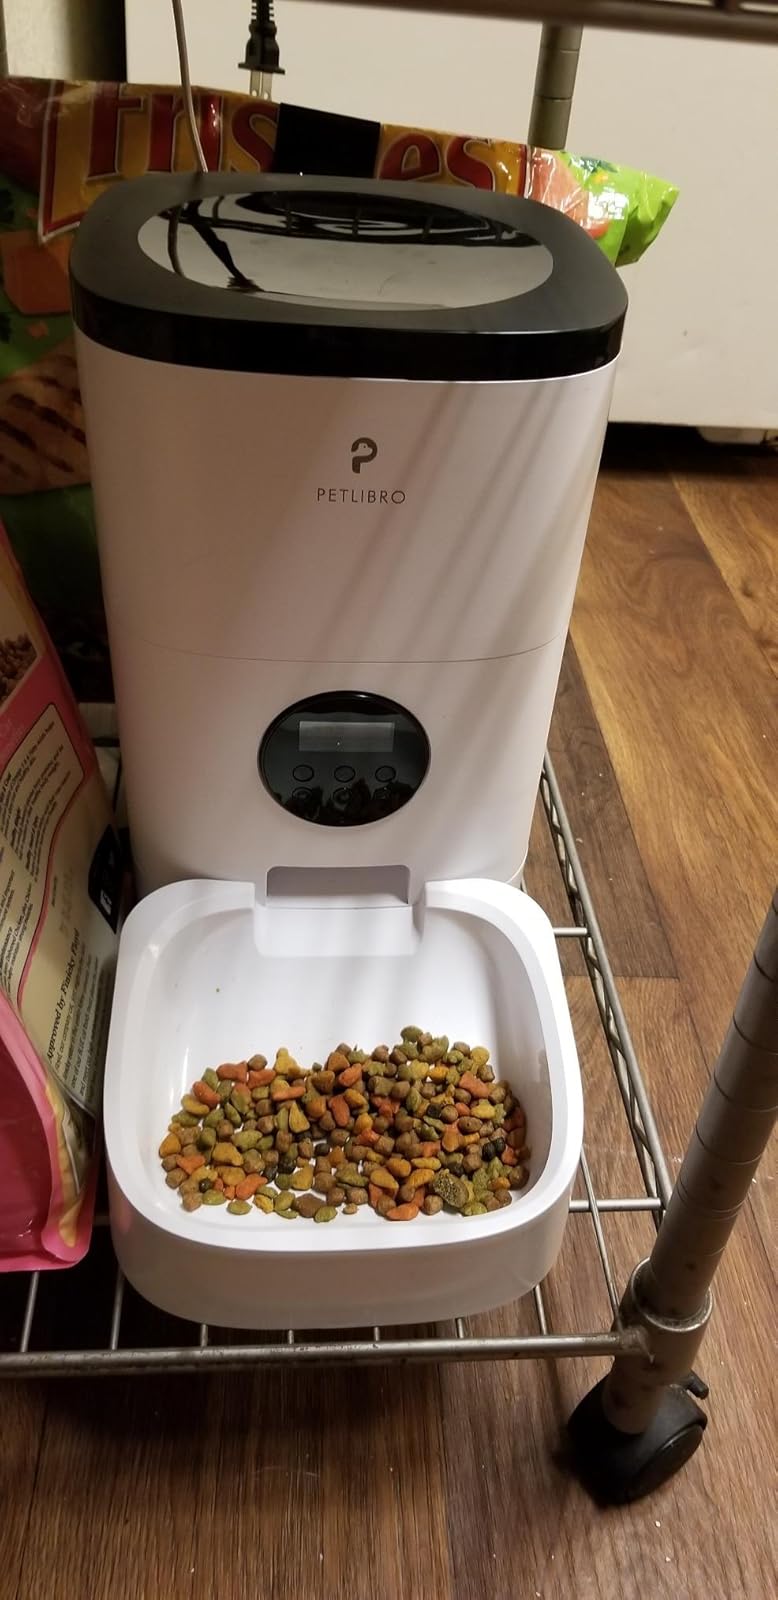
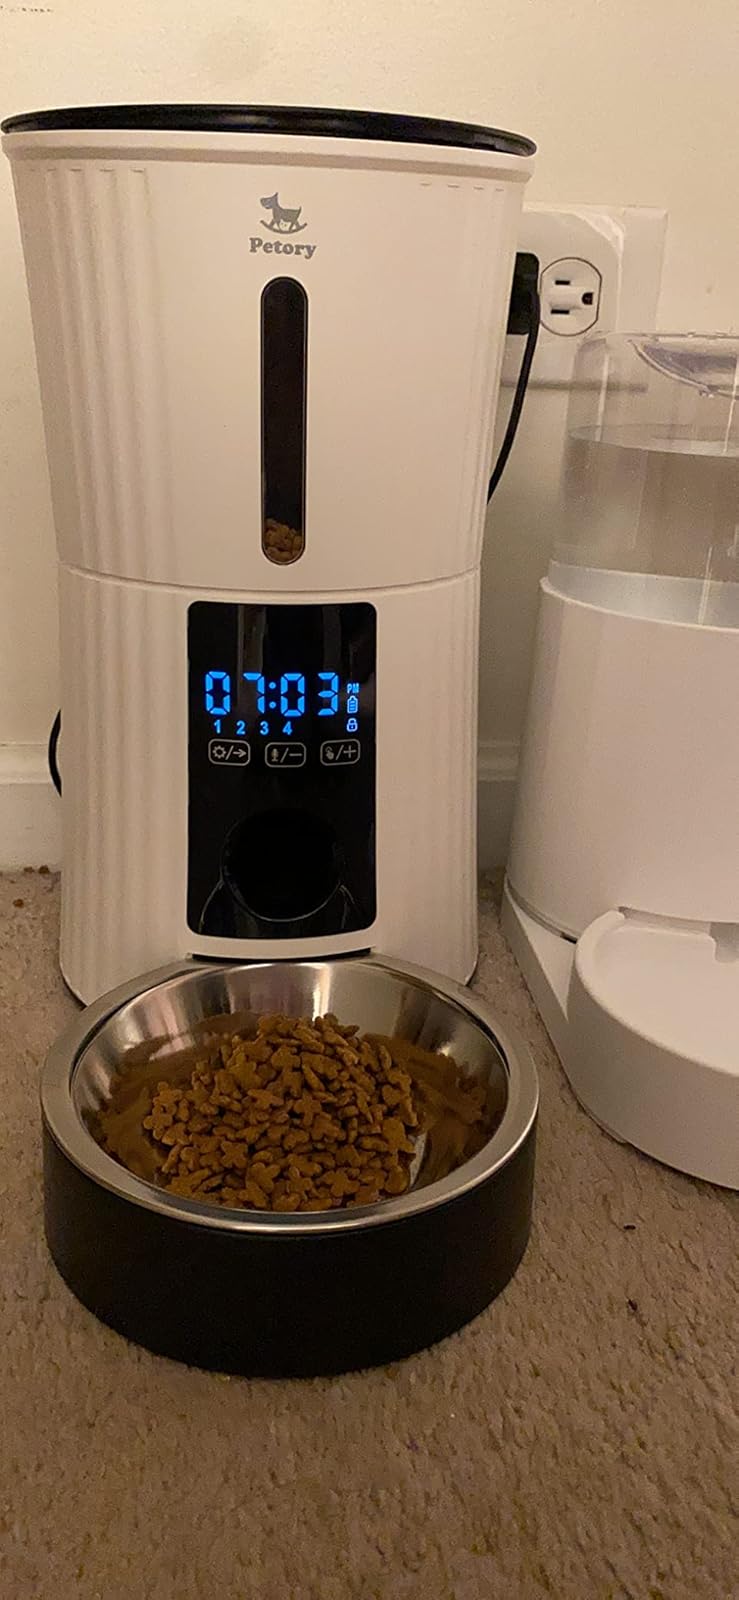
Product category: items_feeder
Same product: no